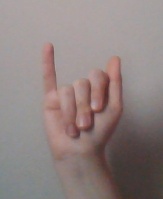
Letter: meem